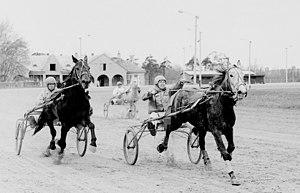
L'hippodrome de Tallinn est une piste de courses de trot attelé situé dans l'arrondissement de Tallinn-Nord à Tallinn en Estonie.